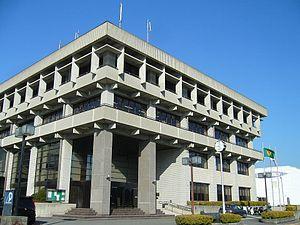
Mairie de la ville d'Arida, Japon 日本語: 有田市役所